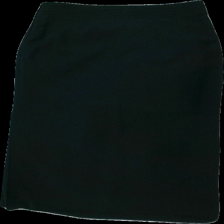
View: back
Type: Skirt
Category: Ladies
Brand: Fransa
Colors: Black
Material: 100% polyester
Cut: Regular
Size: 40
Season: All
Price range: 50-100
Recommended usage: Reuse